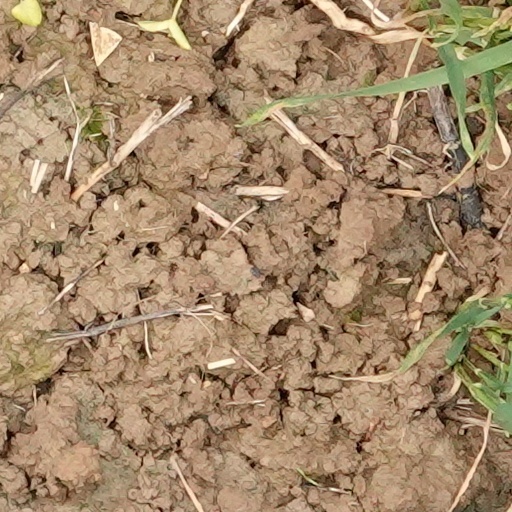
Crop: wheat